Linda Goode Bryant

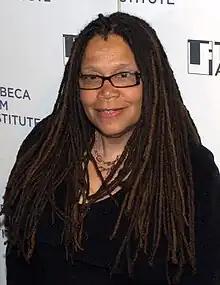
Goode Bryant in 2010

Linda Goode Bryant (born July 21, 1949) is an African-American documentary filmmaker and activist. She founded the gallery Just Above Midtown (JAM), which was the focus of an exhibition at the Museum of Modern Art in the fall of 2022, organized by curator Thomas Lax.